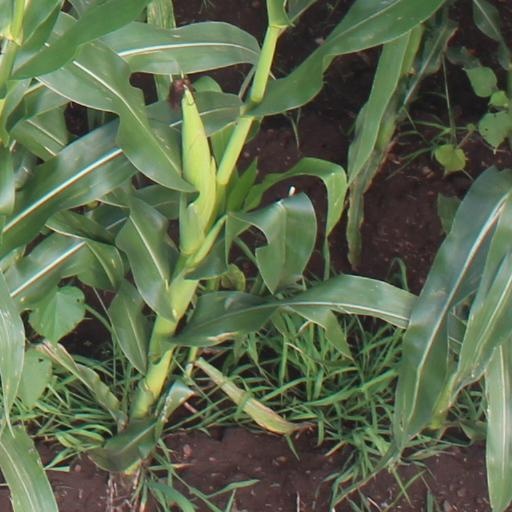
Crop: maize; corn